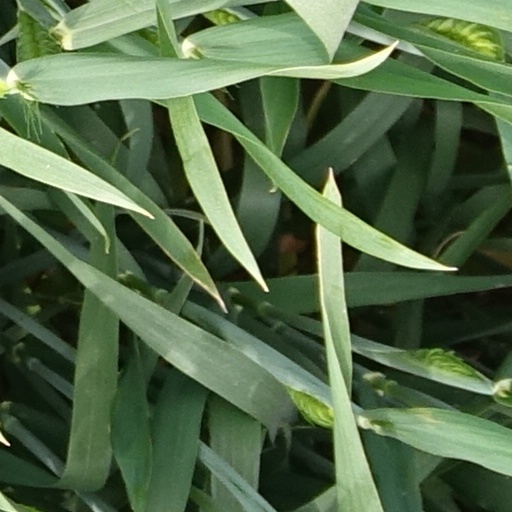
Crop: wheat